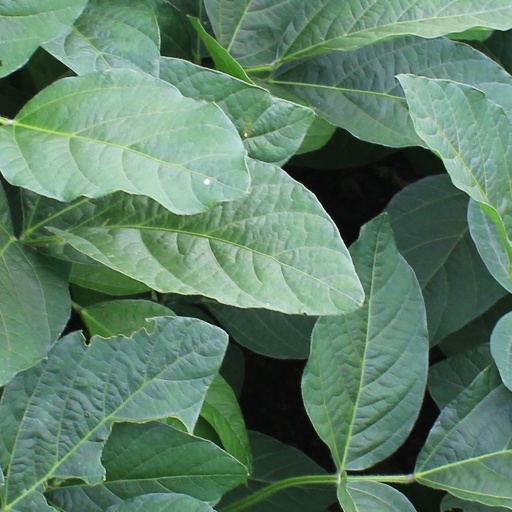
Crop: soybean